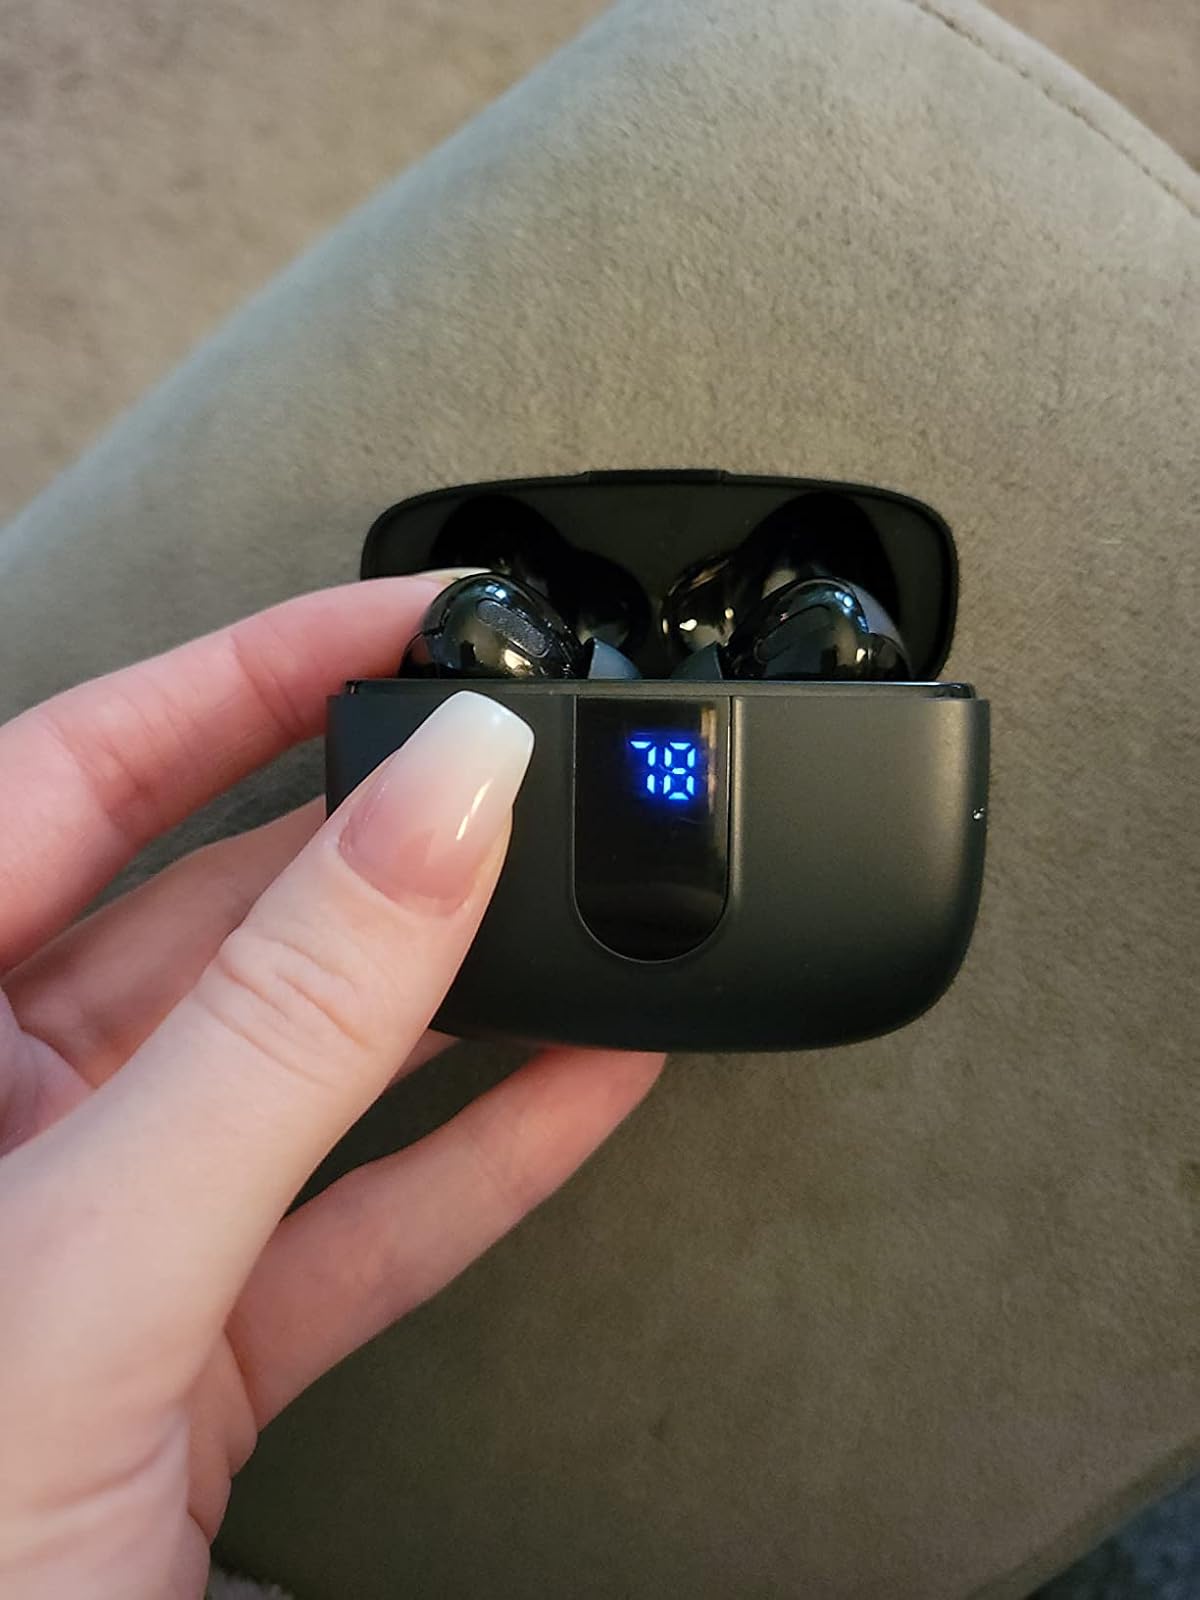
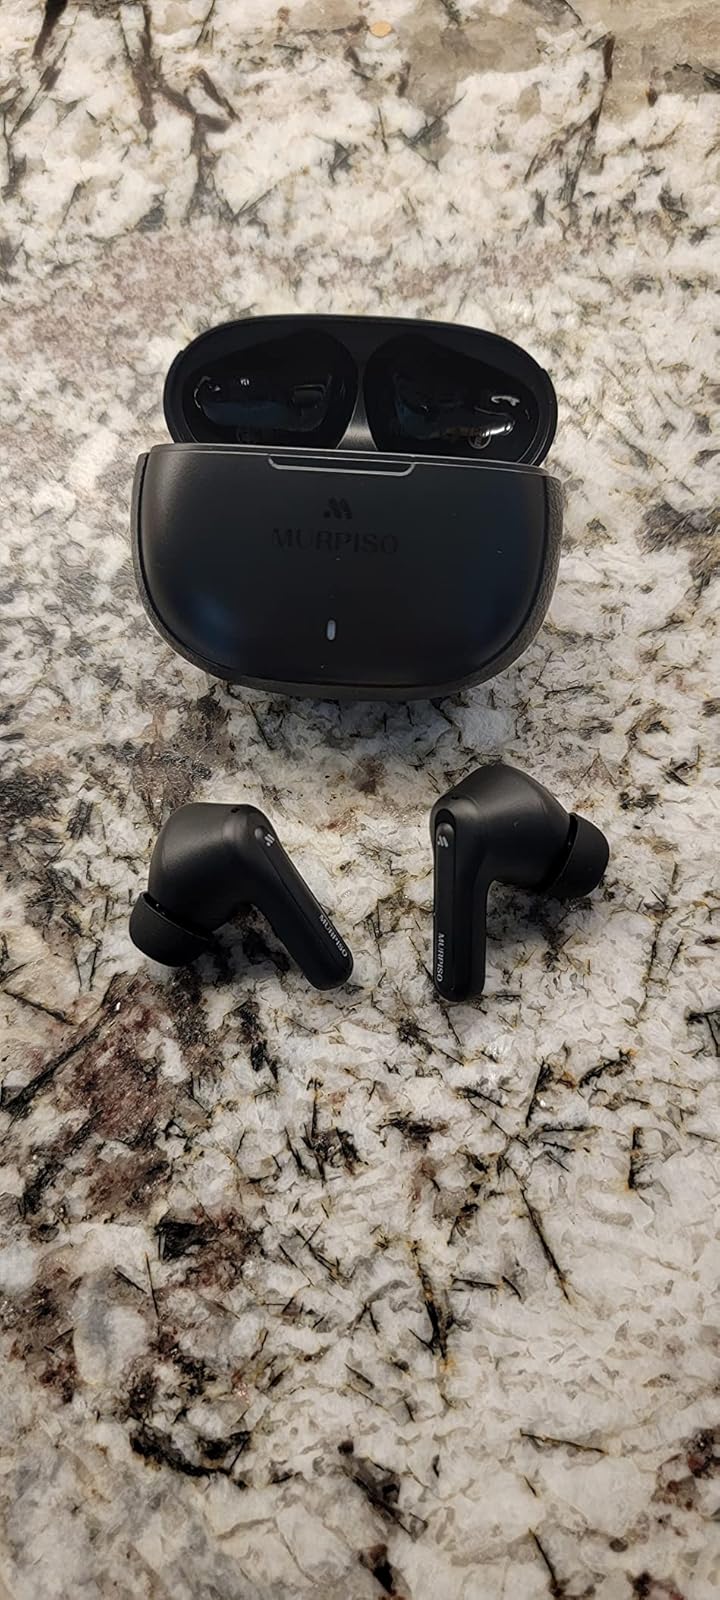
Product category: earbuds
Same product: no